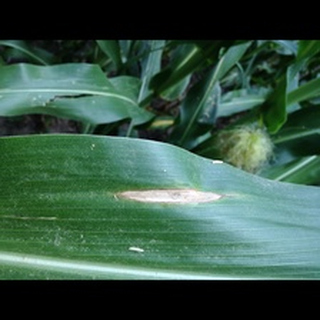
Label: corn_gray_leaf_spot